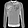
Label: Pullover